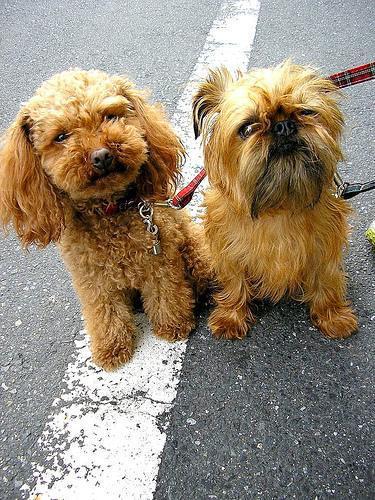
toy_poodle